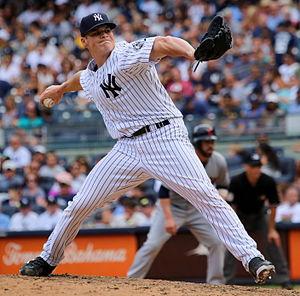
Branden Pinder est un lanceur de relève droitier des Yankees de New York de la Ligue majeure de baseball.